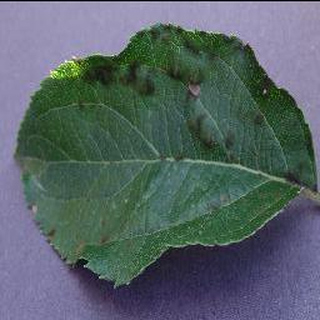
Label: apple_apple_scab